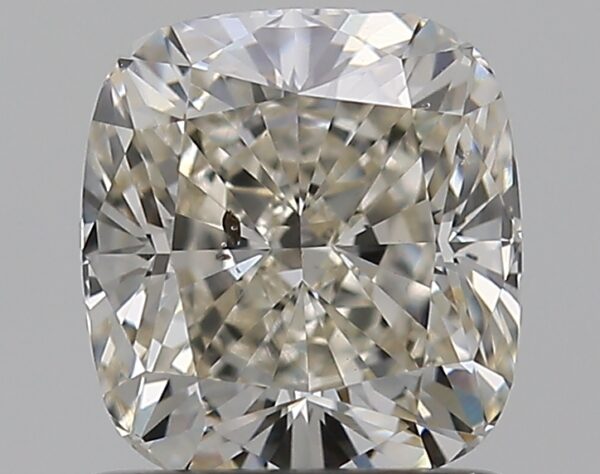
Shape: cushion
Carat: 1.01
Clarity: SI2
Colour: K
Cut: EX
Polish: EX
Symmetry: EX
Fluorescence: M
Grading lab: GIA
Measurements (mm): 5.93 x 5.47 x 3.79